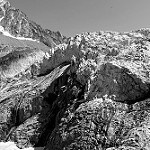
Label: B & W